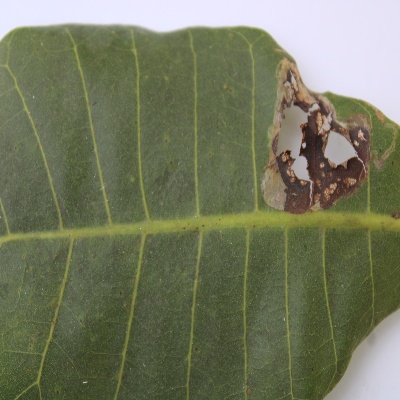
Crop: Cashew
Condition: leaf miner